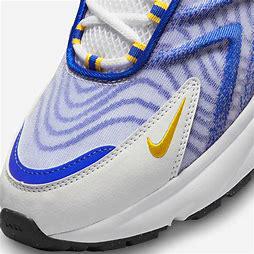
Brand: Nike
Model: Air Max TW